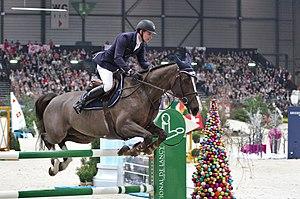
Quorida de Treho est une jument de saut d'obstacles alezane, inscrite au stud-book du Selle français, fille de Kannan et de Dalais, par Tolbiac des Forêts. Elle est montée par le cavalier suisse Romain Duguet, avec qui elle décroche le titre de cheval de l'année 2015 en Suisse, et la médaille de bronze des championnat d'Europe cette même année.
Romain Duguet est un cavalier suisse né le 7 octobre 1980 à Reims. Concourant au départ sous les couleurs françaises, il choisit en 2013 de devenir suisse, pays dans lequel il s’entraîne depuis 2003. Le numéro un suisse, Steve Guerdat, l'aide alors à s'intégrer au sein de l’équipe suisse de saut d'obstacles.